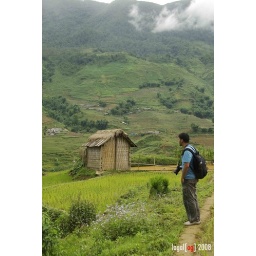
ta van ferdz in the field